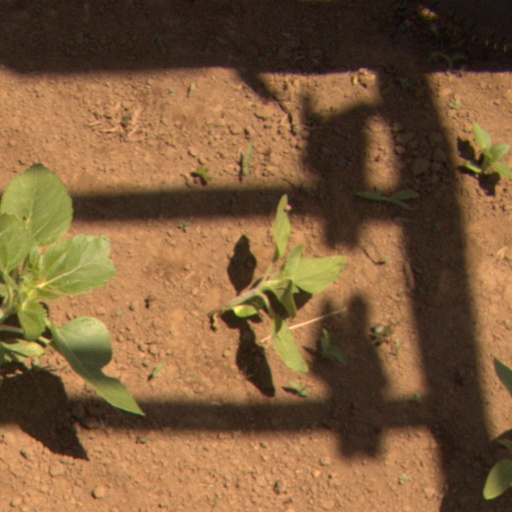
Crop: Jerusalem artichoke